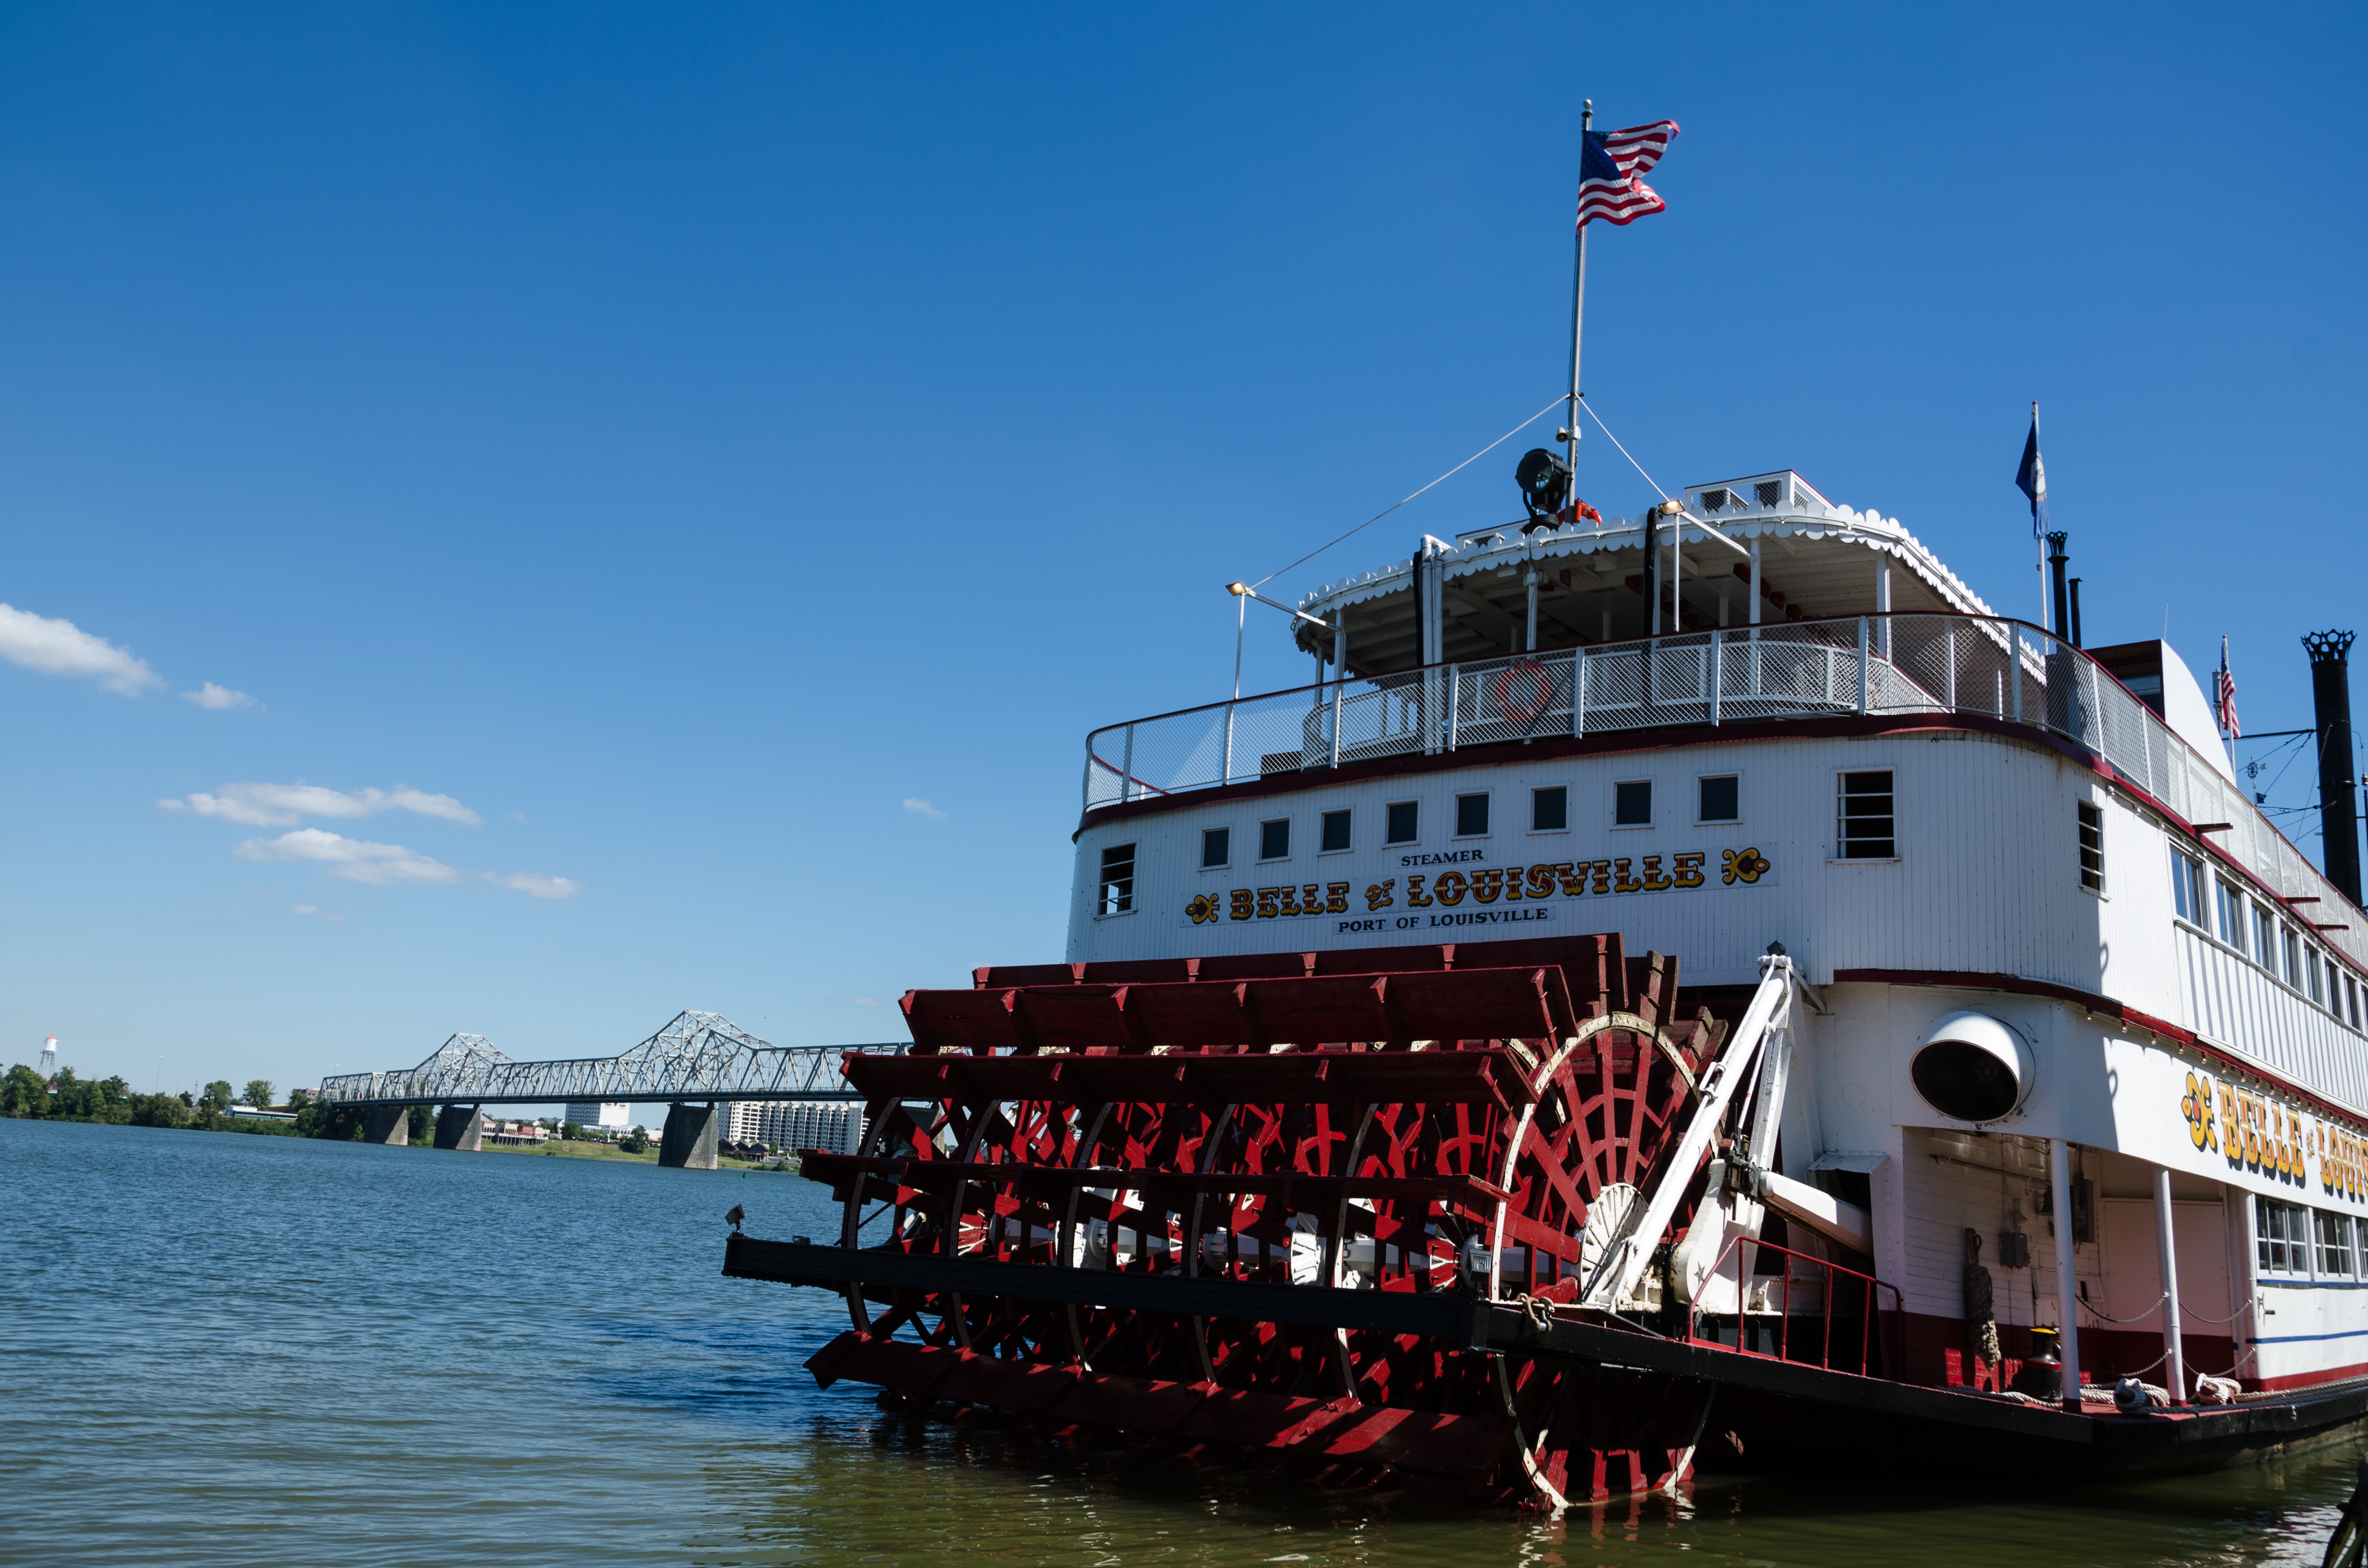
sea, dock, boat, ship, vehicle, usa, america, harbor, cargo ship, waterway, ferry, channel, tugboat, watercraft, steamboat, historically, fishing vessel, motor ship, passenger ship, paddle steamer, freight transport, paddle steamers, kentucky, louisville, paddle wheel, belle of louisville, heckraddampfer, ohio river, national historic landmarks